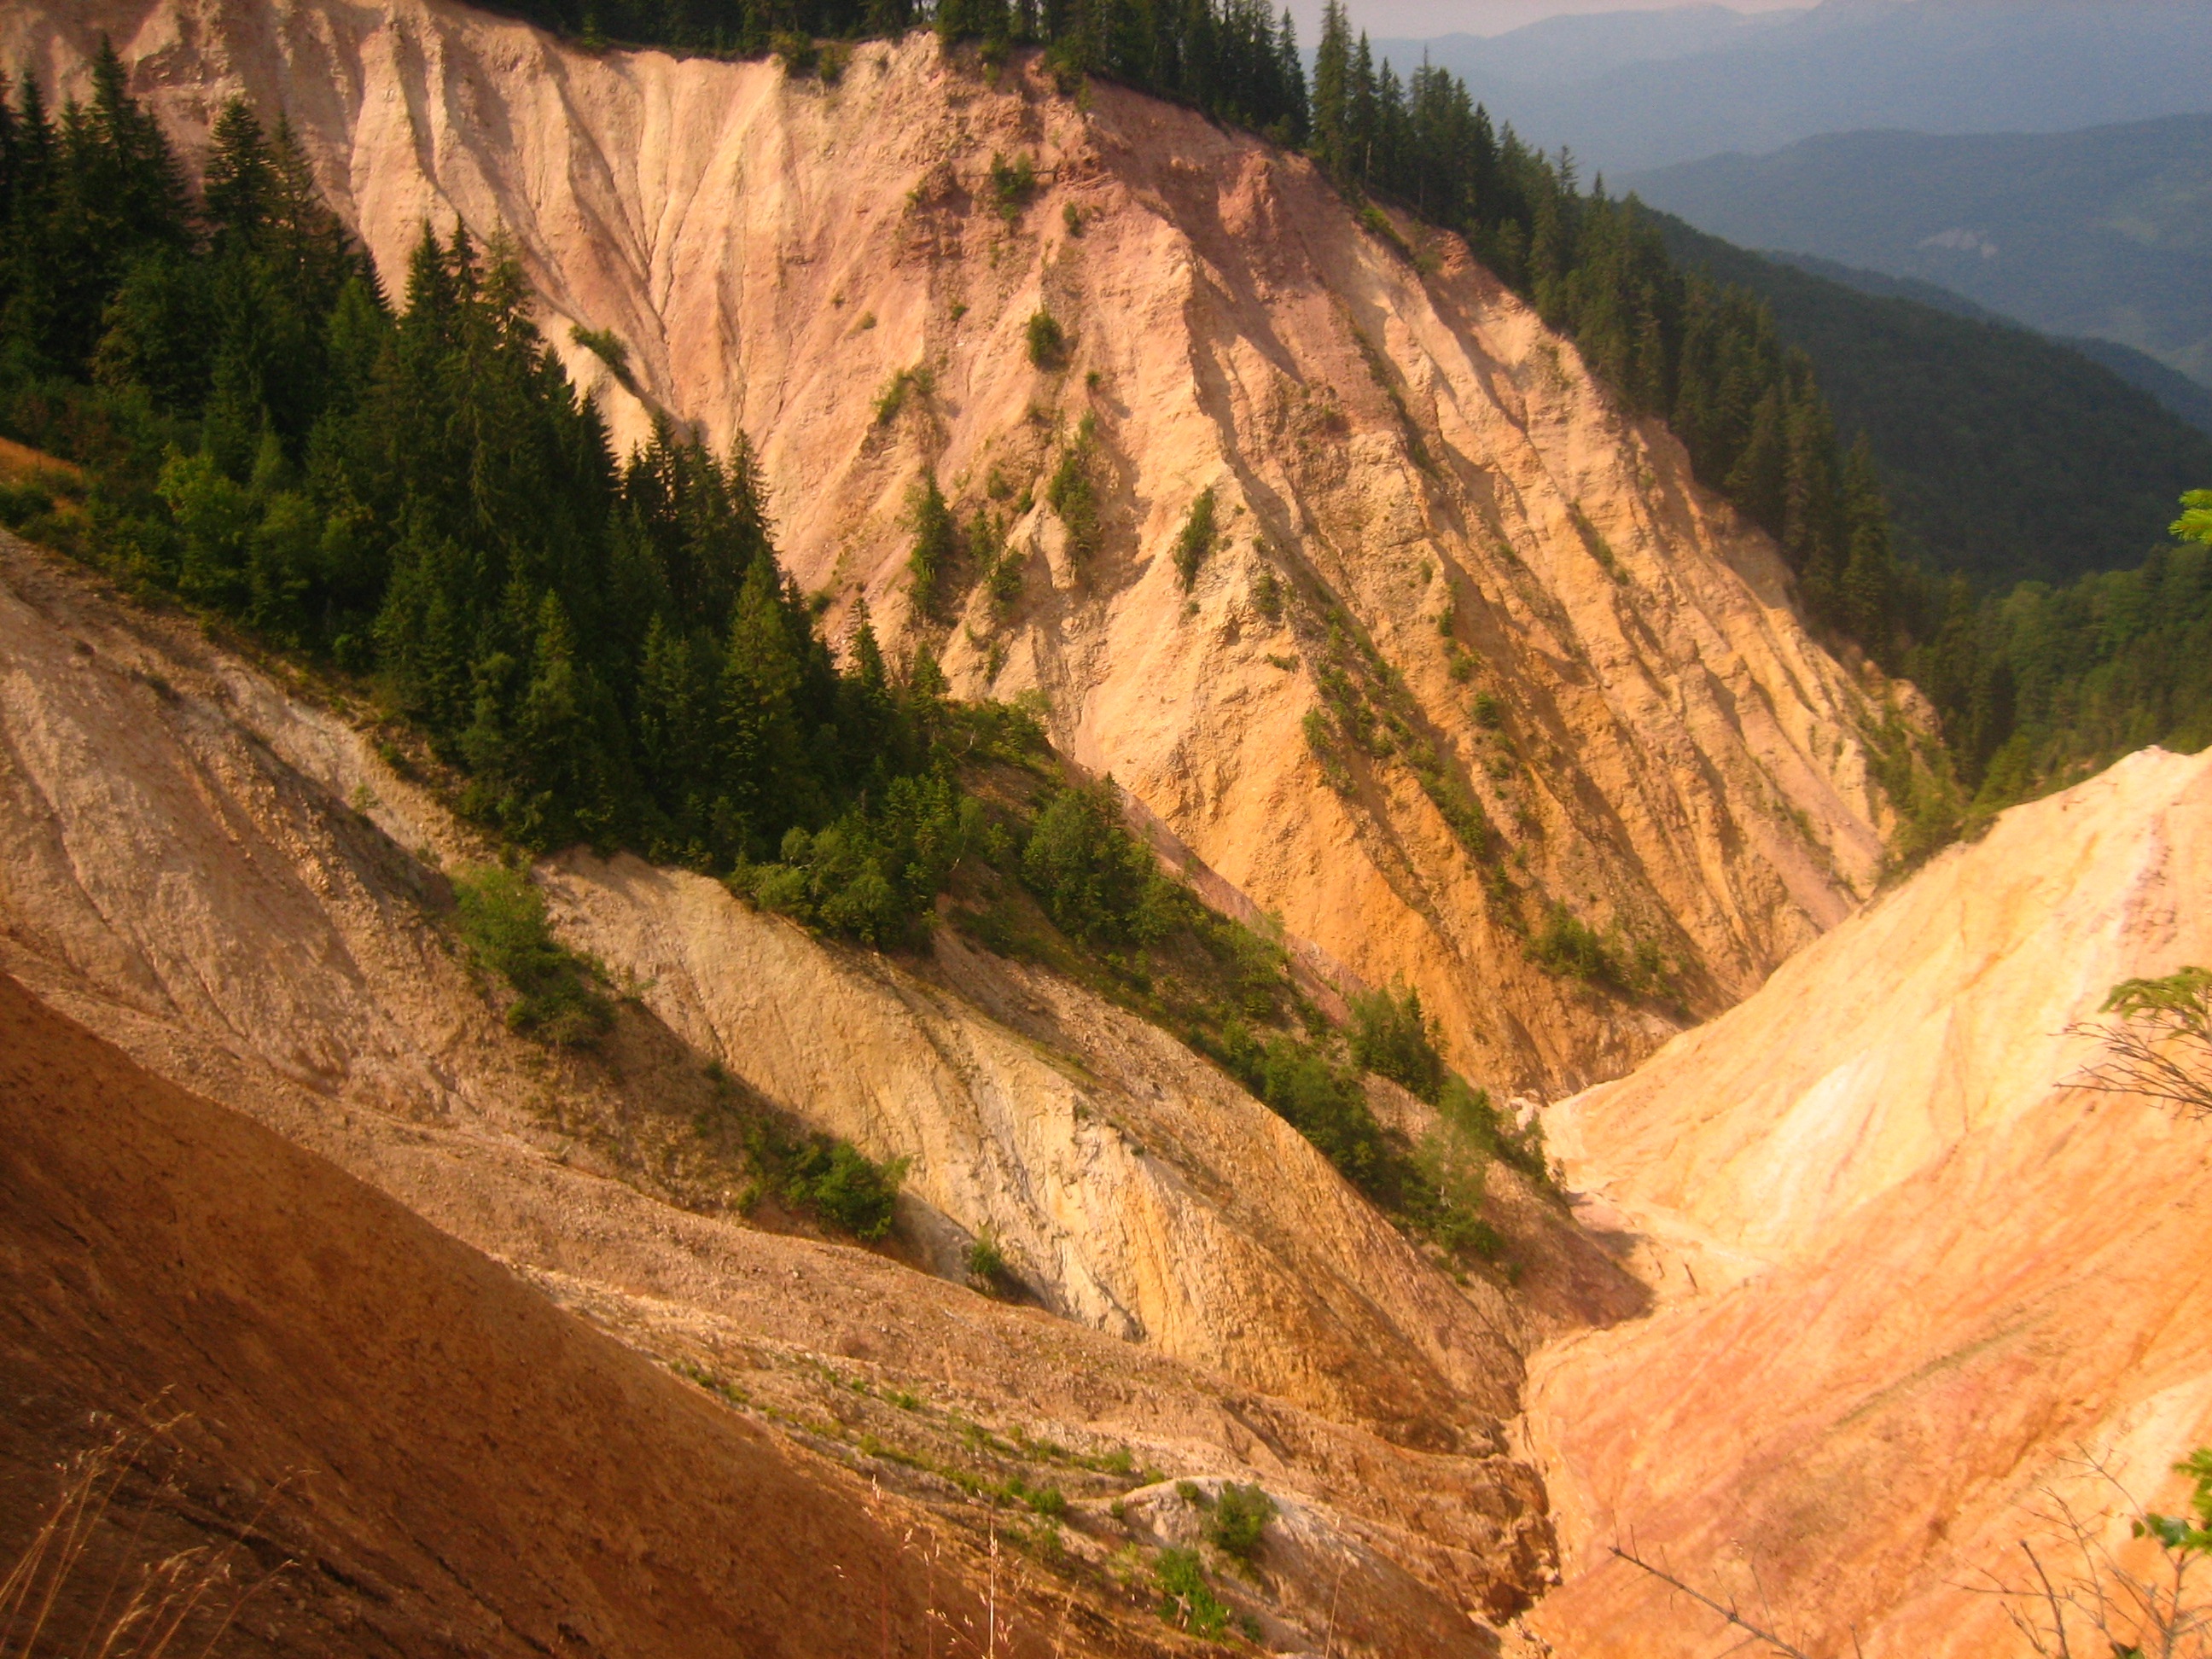
mountain, trail, valley, mountain range, formation, cliff, soil, canyon, terrain, ridge, geology, badlands, ravine, plateau, romania, wadi, transylvania, landform, mountain pass, geographical feature, mountainous landforms, geological phenomenon, apuseni mountains, the pit, ruginoasa